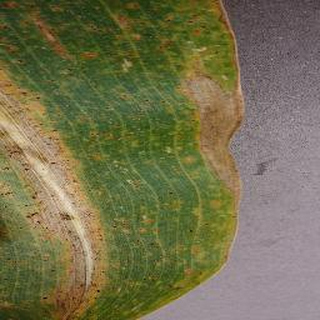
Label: corn_northern_leaf_blight